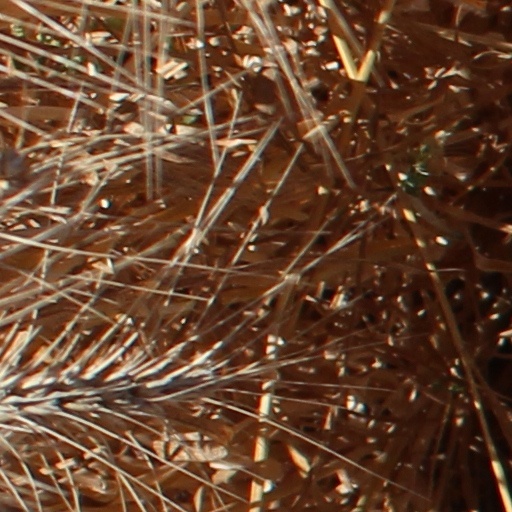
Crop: wheat